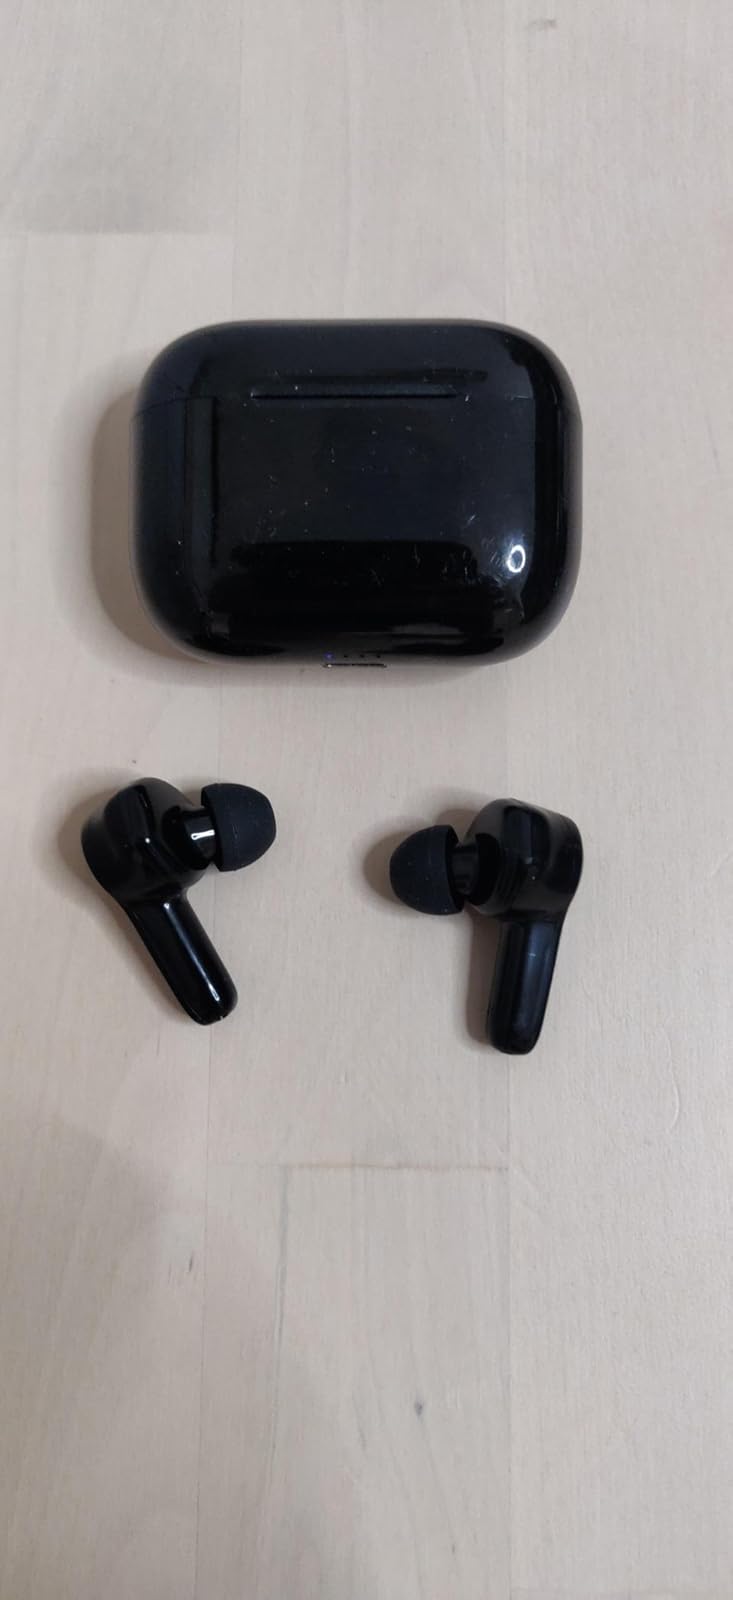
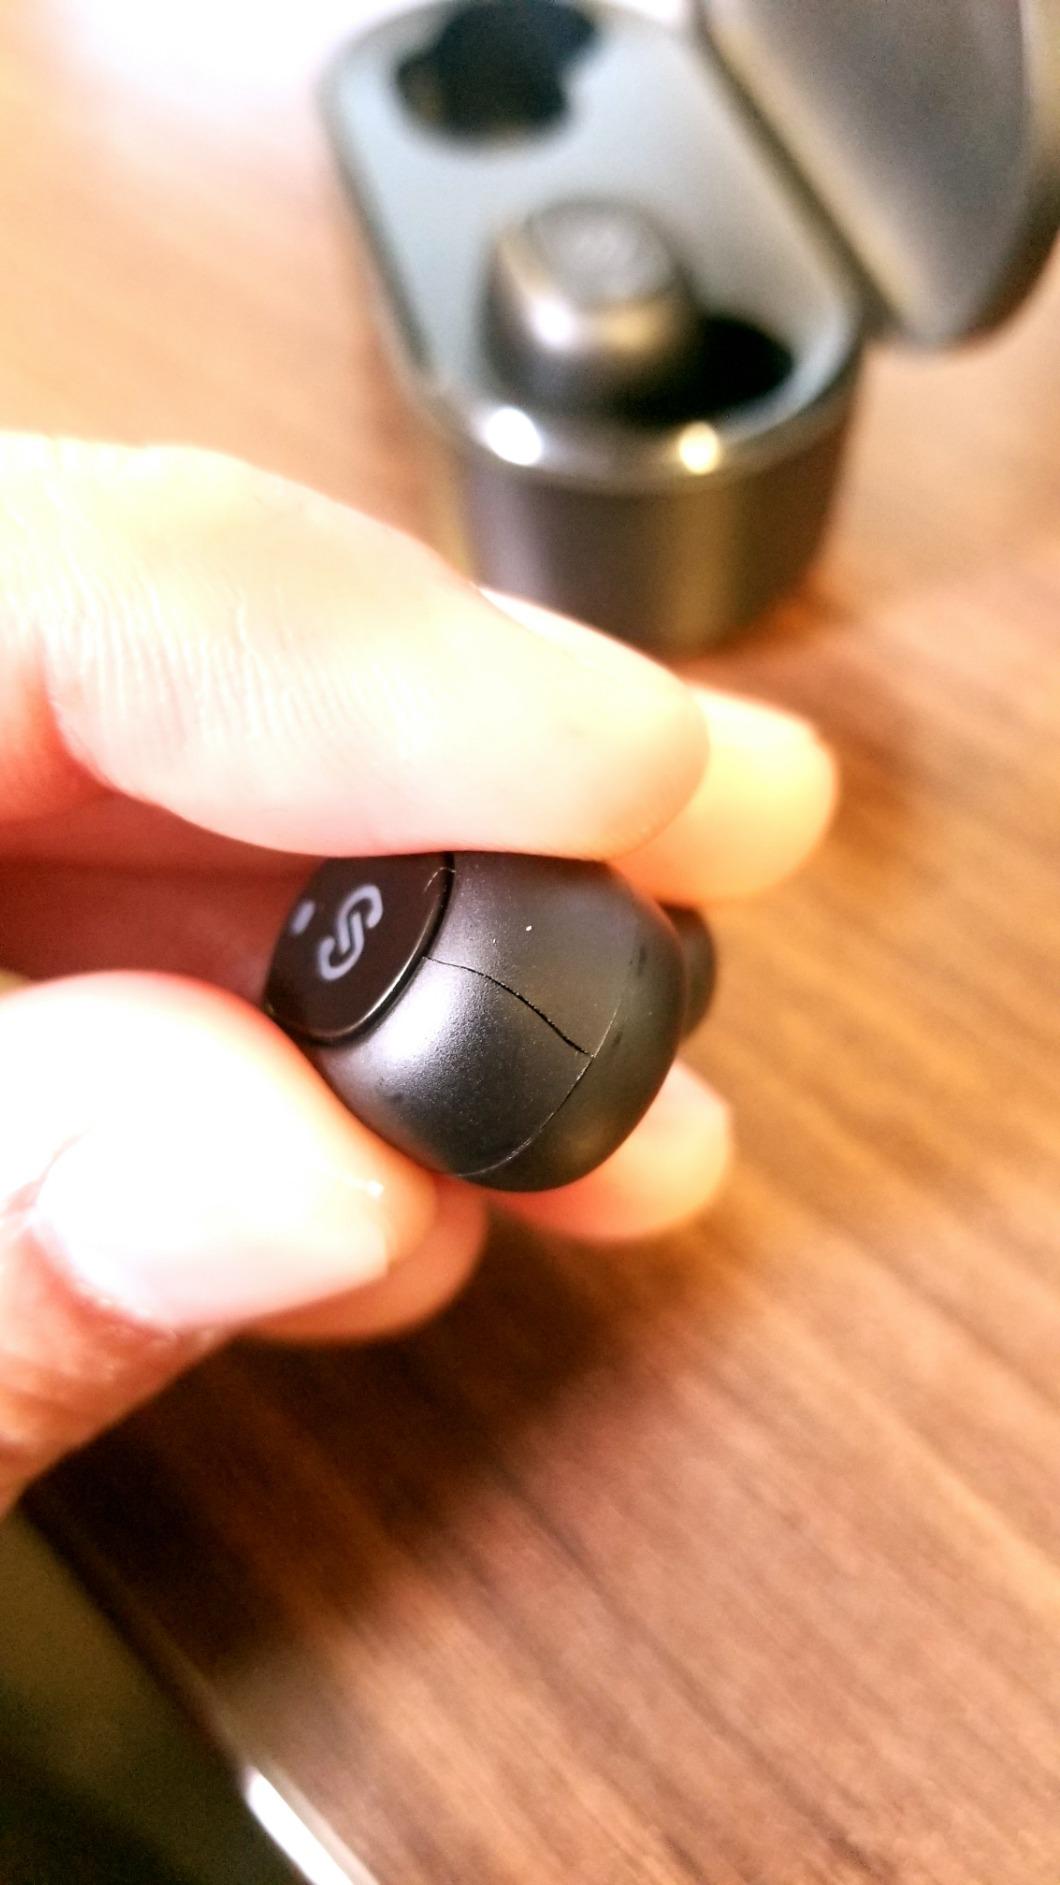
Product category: earbuds
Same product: no